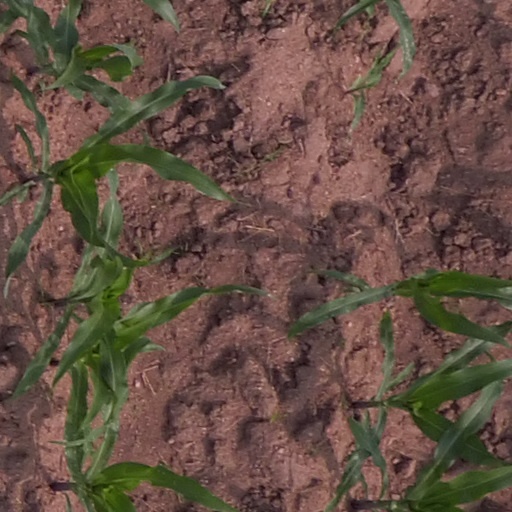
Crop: maize; corn